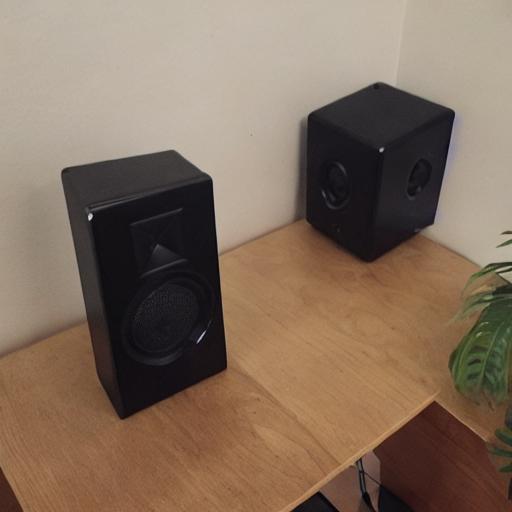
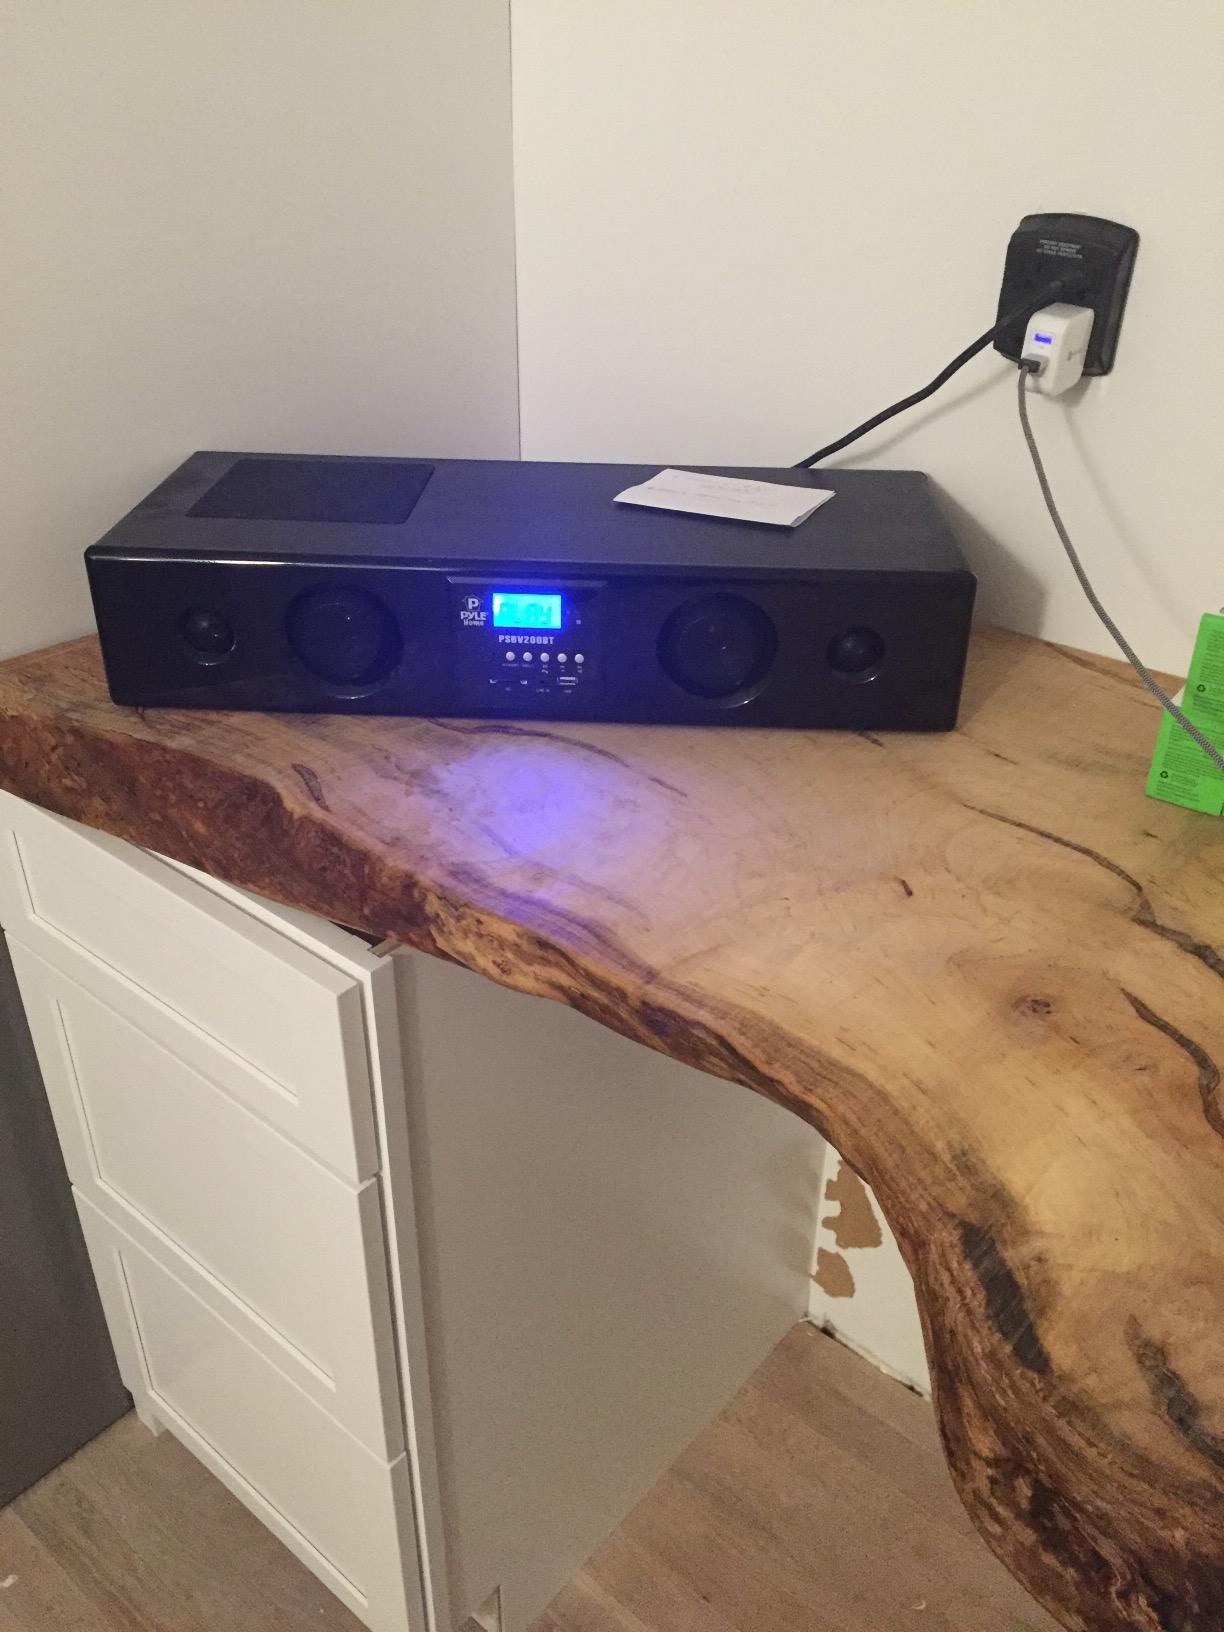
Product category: speaker
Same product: no